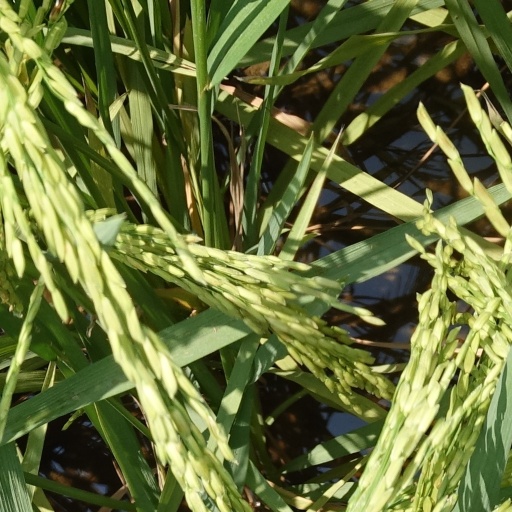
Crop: rice